Robert C. Weaver Federal Building

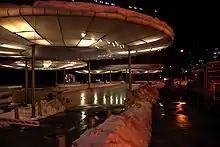
The donut-shaped, white canopies on the Weaver Building's main plaza at night. The exit from the parking garage can be seen under the canopies, and the lighted entrance to the Main (South) Lobby in the middle-left distance.

The base of the building was designed to look much different from the upper nine floors. The building's first floor is recessed, with load-bearing concrete "pilotis" (piers) supporting the upper floors at intervals around the building. The V-shaped columns taper to a narrow base that creates a more open, "lighter" appearance at ground level and whose angularity contrasts with the building's curving facade. The walls of the recessed first floor are not bare concrete but rather sheathed in granite.